Falkland Islands Defence Force

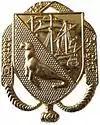
FIDF cap badge

The Falkland Islands Defence Force today is funded entirely by the Falkland Islands government and has an annual budget of £400,000.